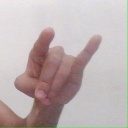
अक्षर: च